Hillegersberg

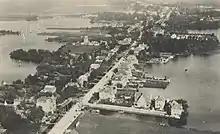
View of Hillegersberg's Straatweg in the early 1920s. The Bergse-plassen lakes lie on either side of the road.

Hillegersberg's population grew from 2,000 inhabitants in 1885 to 7,000 in 1904. The border between Hillegersberg and Rotterdam has changed several times. In 1904 and 1920 parts of Hillegersberg were annexed by Rotterdam. Despite this, Hillegersberg's population would increase to 5,000 in 1920. In 1941, the area was absorbed completely in Rotterdam. In 1979 the area became part of the sub-municipality of Hillegersberg-Schiebroek which then became a "Gebied" of the same name in 2014. A "Gebied" has an advisory commission which represents those living in the area. By January 2018, the sub-municipality of Hillegersberg-Schiebroek, of which Hillergersberg is a part, had a population of 43,991.